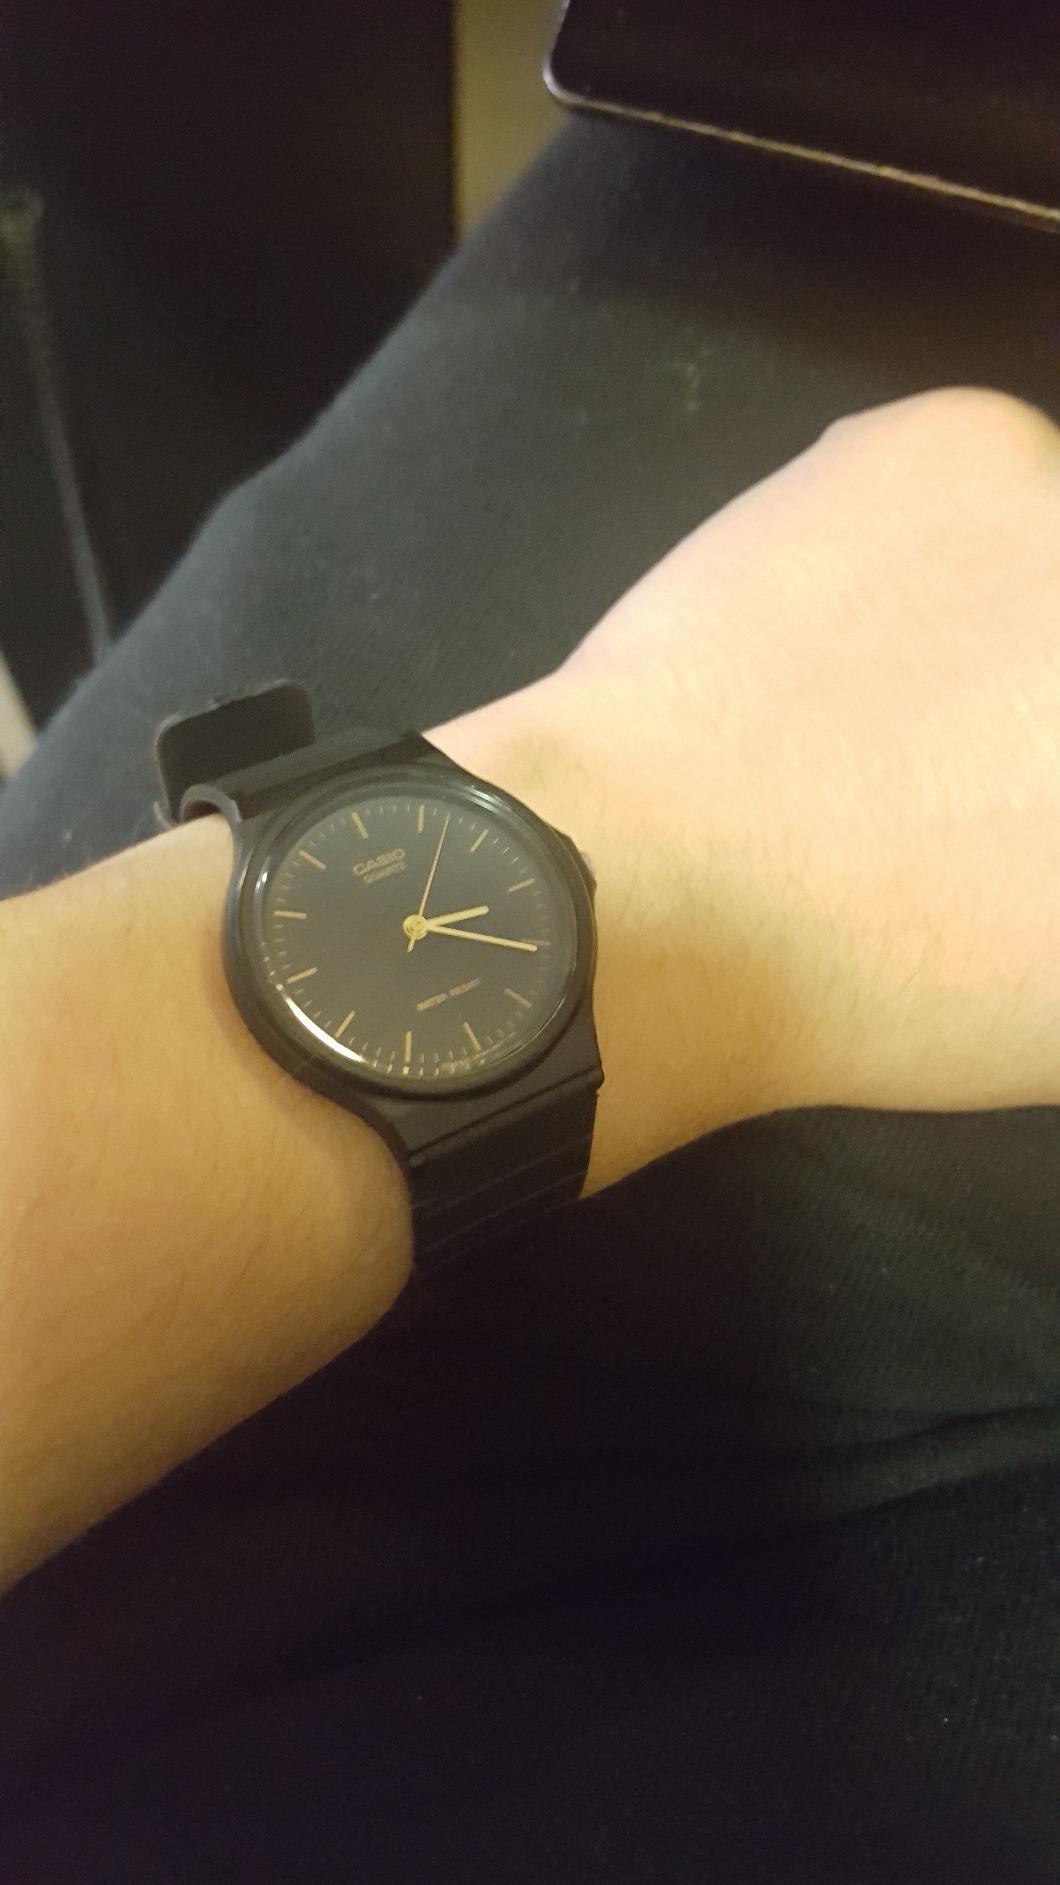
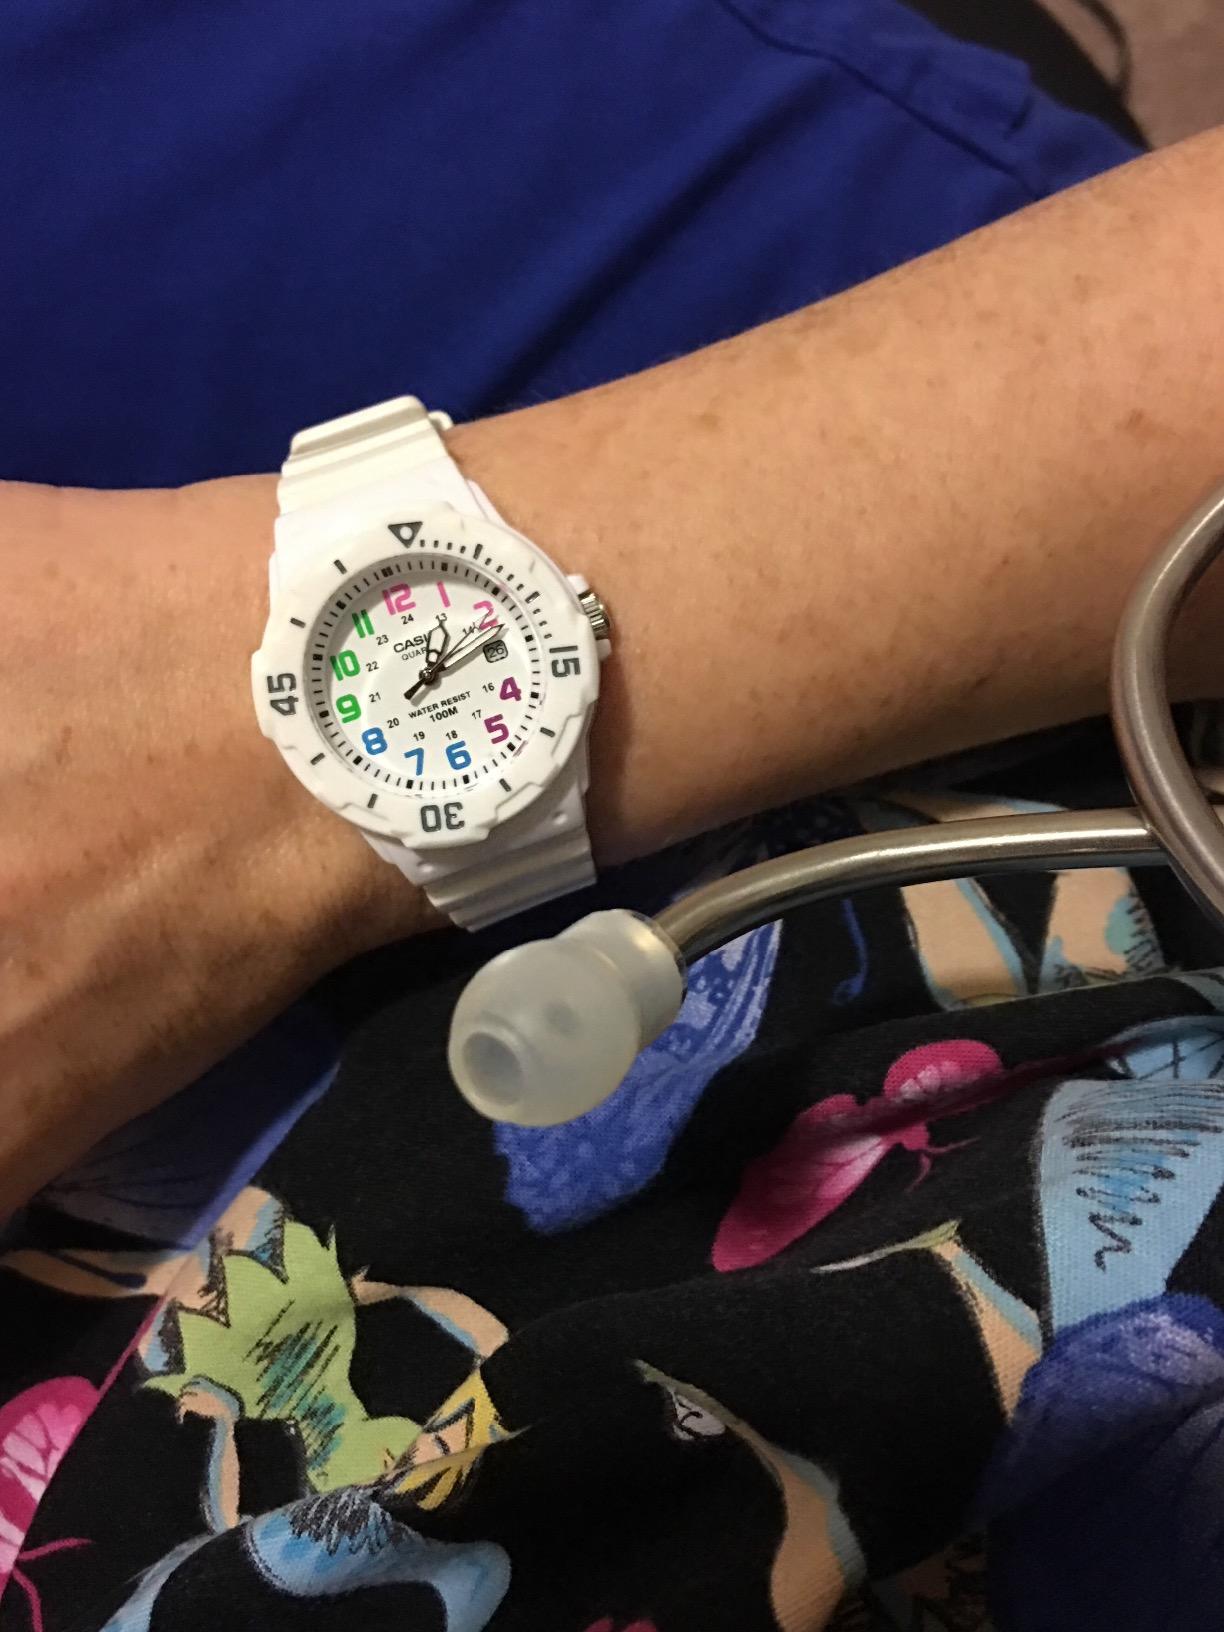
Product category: accessories_watch
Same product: no